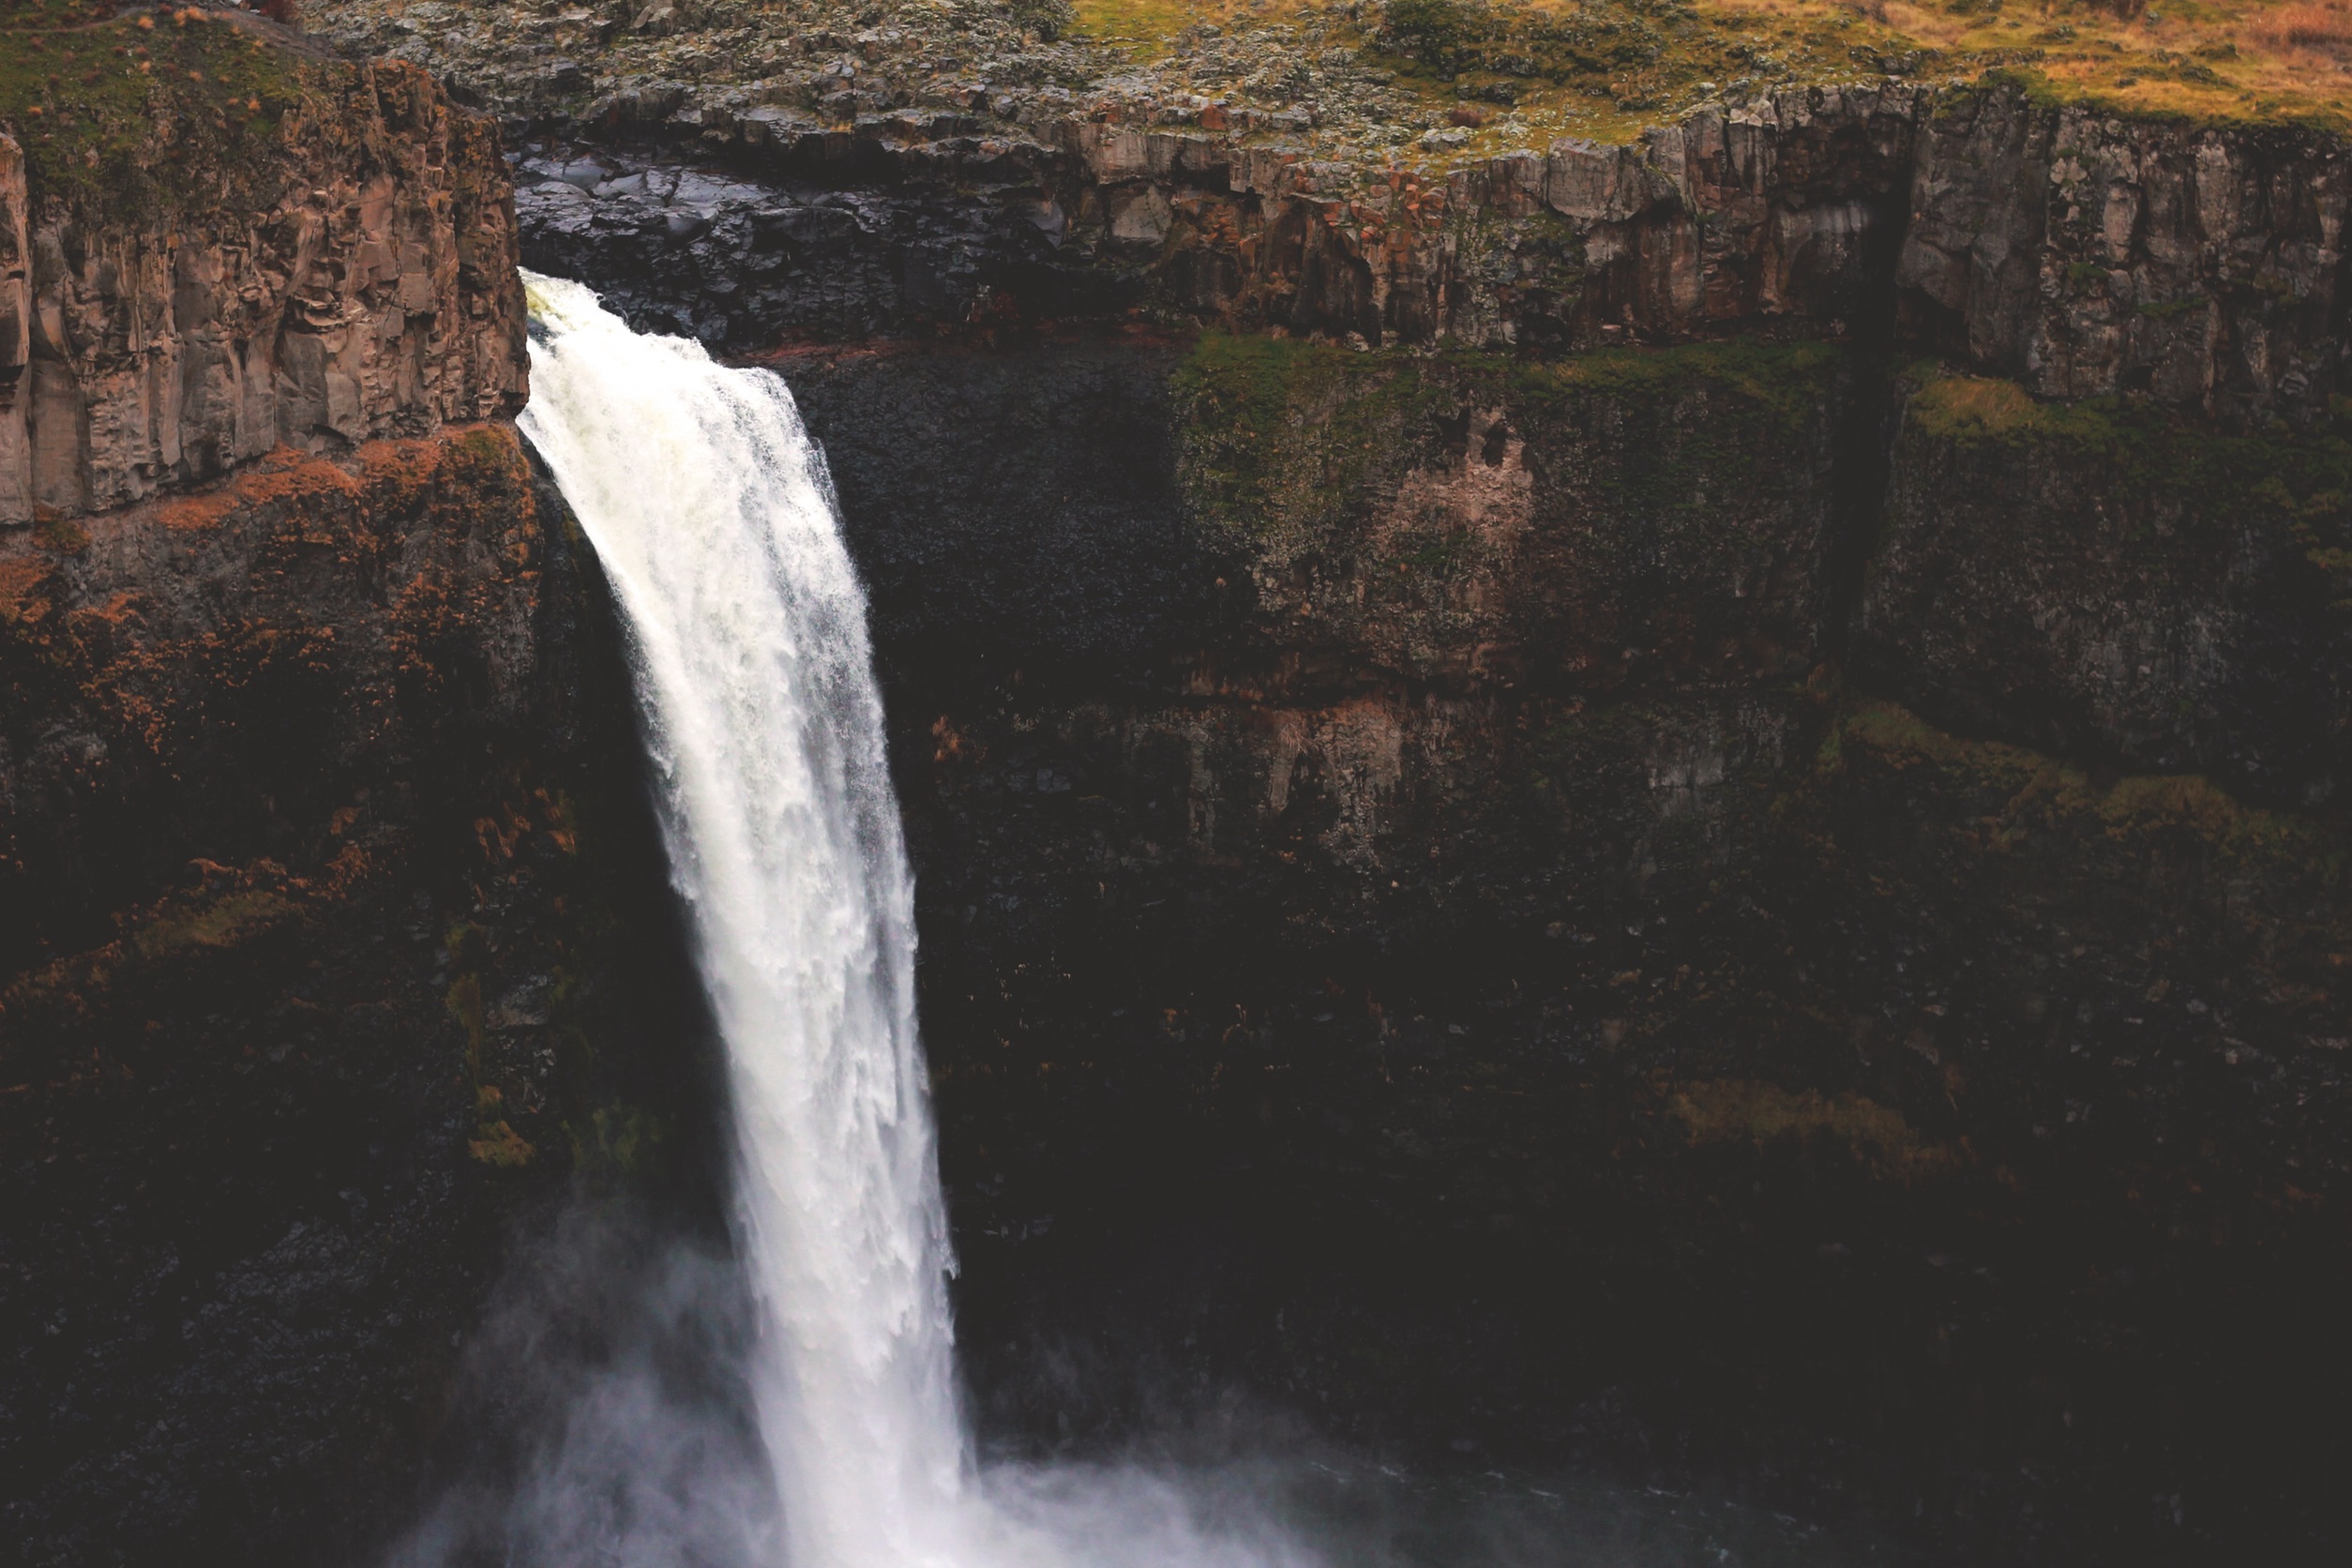
water, nature, waterfall, river, formation, cliff, canyon, terrain, body of water, water feature